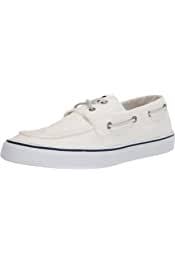
Label: Boat